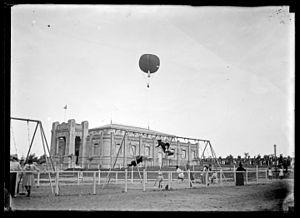
Le Museo Nacional de Artes Visuales héberge à Montevideo la plus grande collection publique de peinture, gravure et sculpture du pays. Dépendant du ministère de l'Éducation et de la Culture, sa mission est la diffusion, la préservation, la recherche et la promotion de l'art et de son histoire.